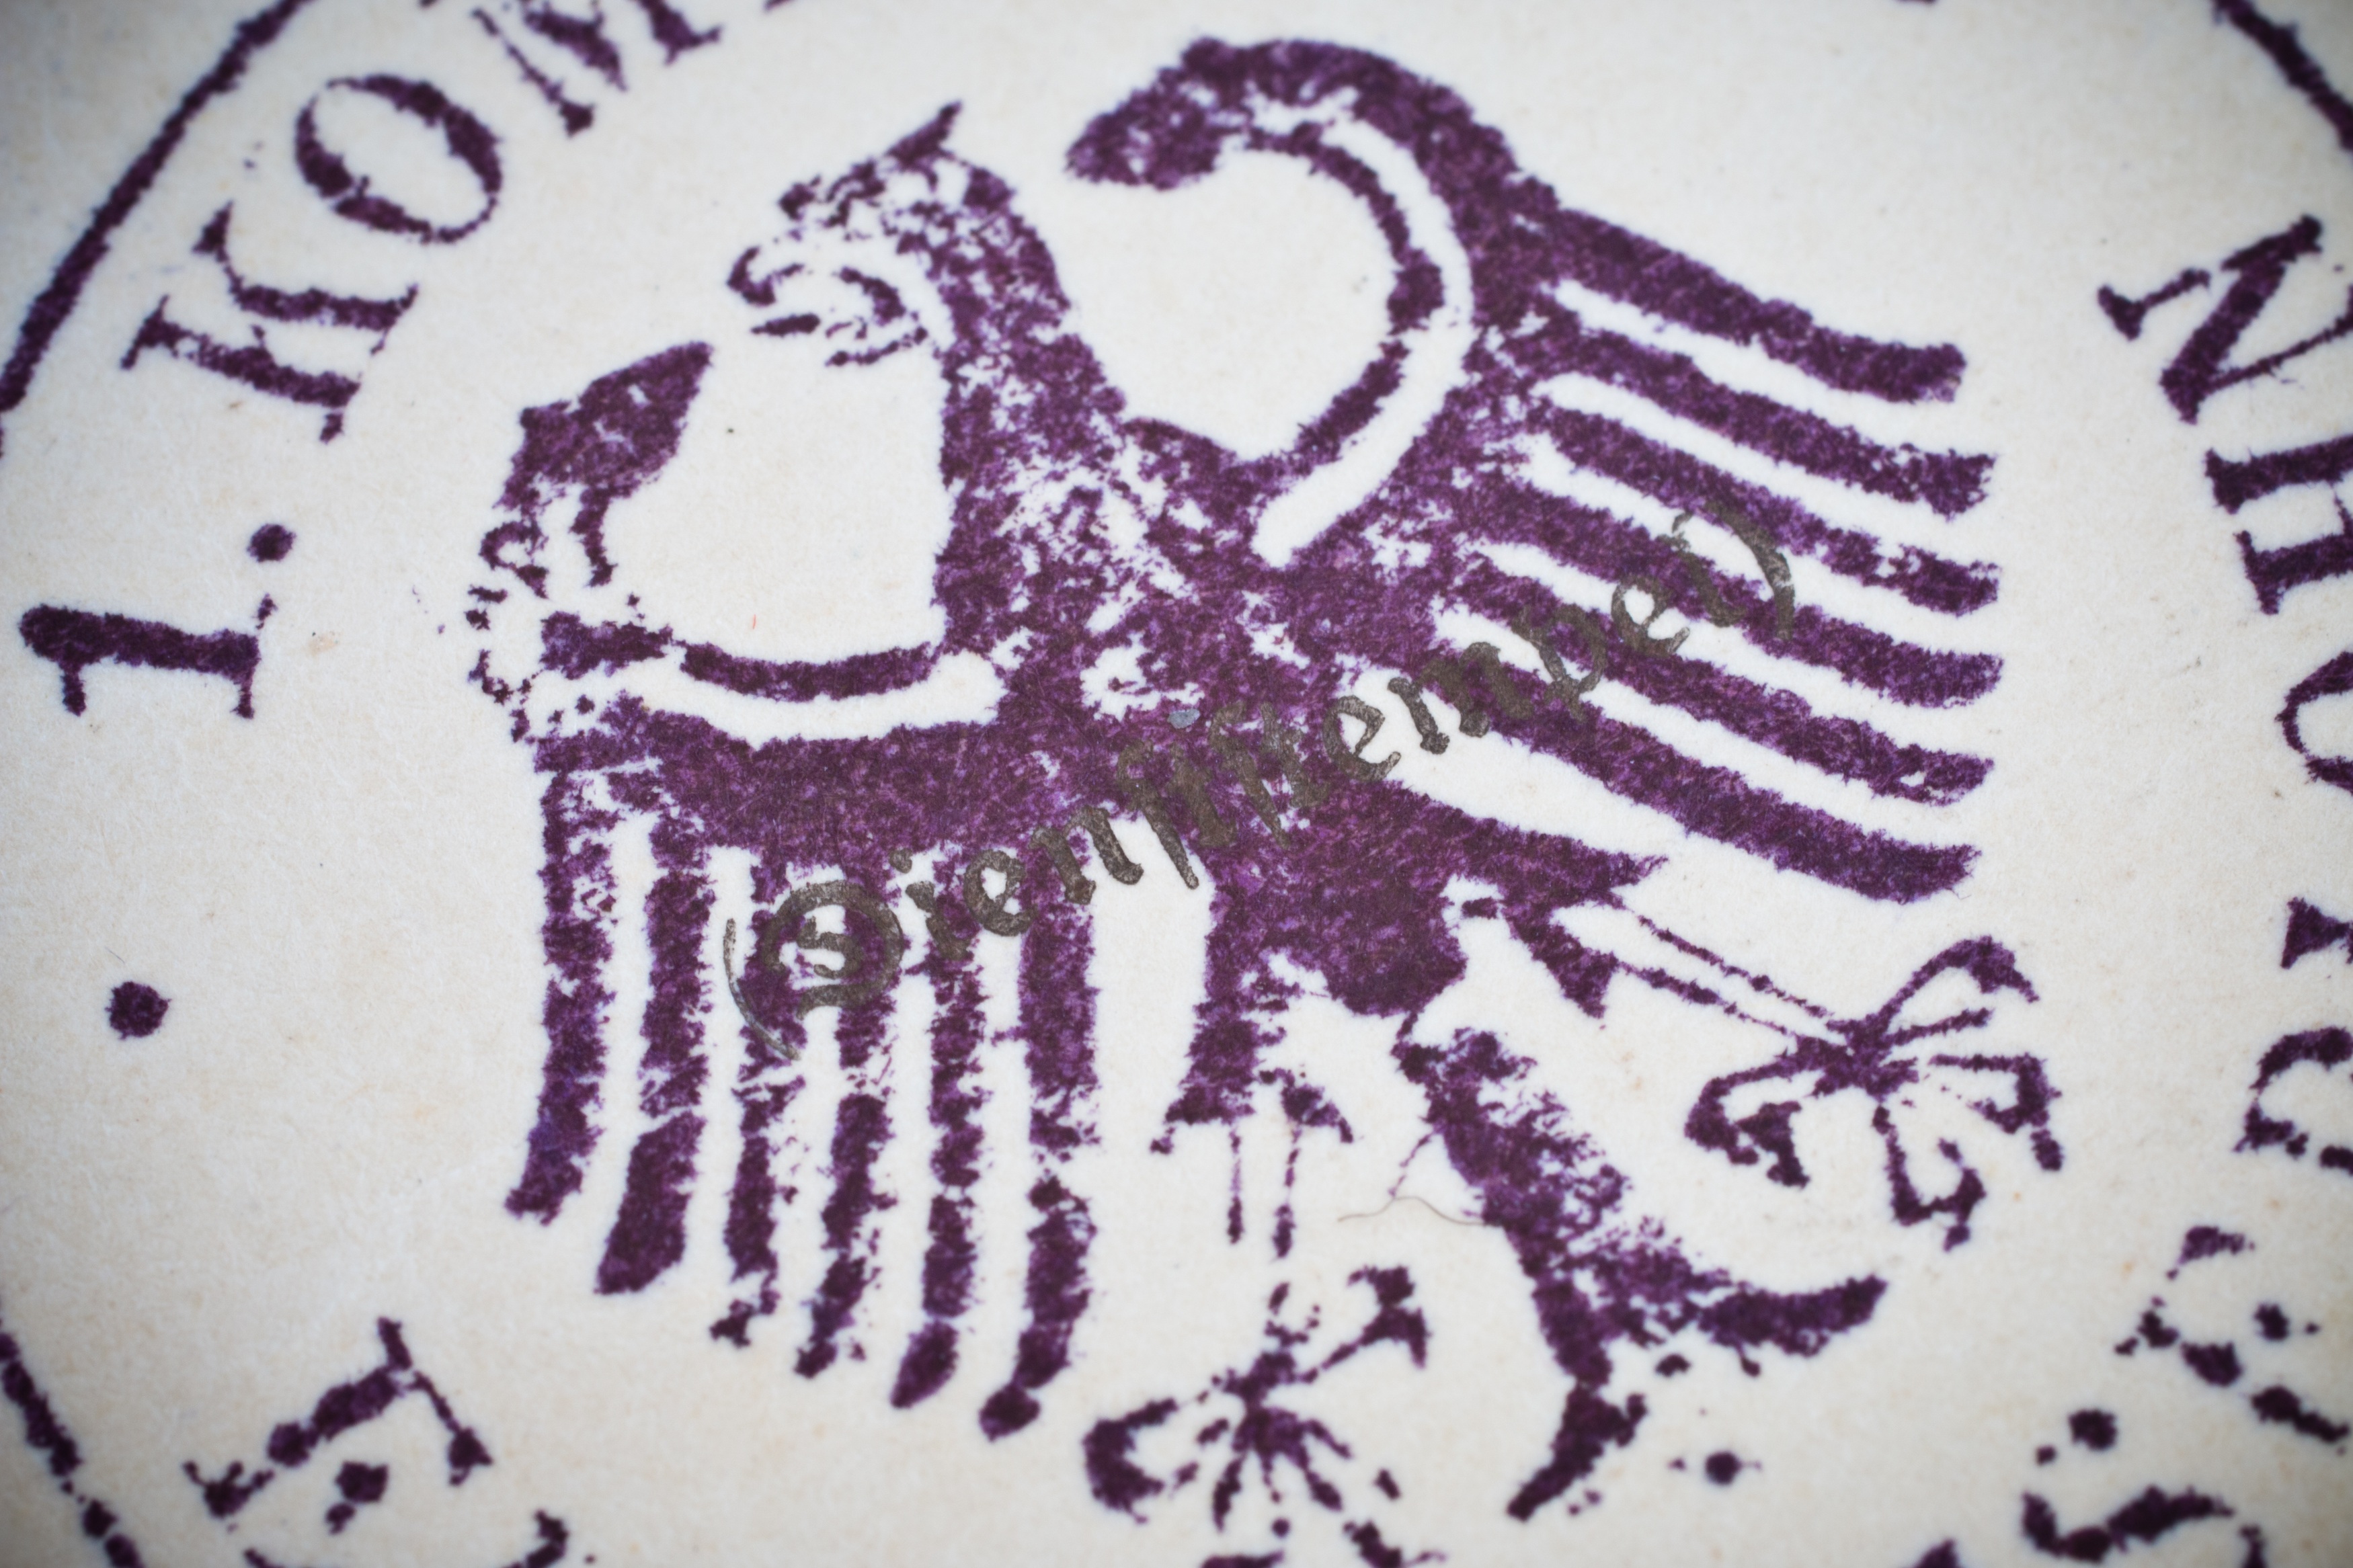
military, pattern, food, stamp, dessert, cake, birthday cake, art, sketch, drawing, design, icing, history, calligraphy, historically, baked goods, adler, 1936, torte, imperial eagle